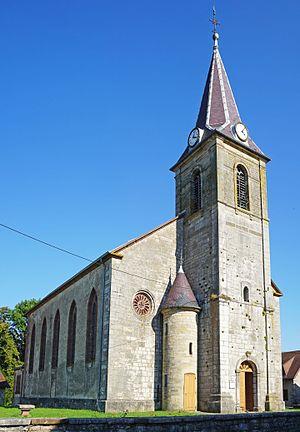
L'église de Fallon (Haute-Saône).
Fallon est une commune française située dans le département de la Haute-Saône, en région Bourgogne-Franche-Comté.